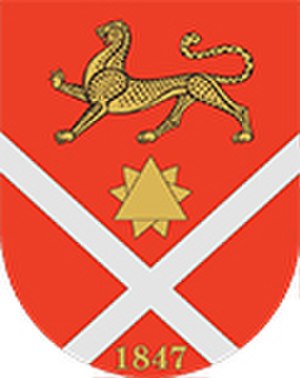
Beslan
Beslan er en by i Republikken Nordossetien–Alania, Nordkaukasiske føderale distrikt i Den Russiske Føderation beliggende i Kaukasus. Byen har 37.029 indbyggere, hvilket gør Beslan til den tredjestørste by i Nordossetien efter Vladikavkaz og Mozdok.